Daniel Webster Whittle

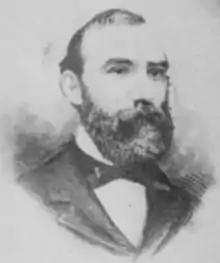

Major Daniel Webster Whittle (November 22, 1840, Chicopee Falls, Massachusetts - March 4, 1901, Northfield, Massachusetts) was a 19th-century American gospel song lyricist, evangelist, and Bible teacher.